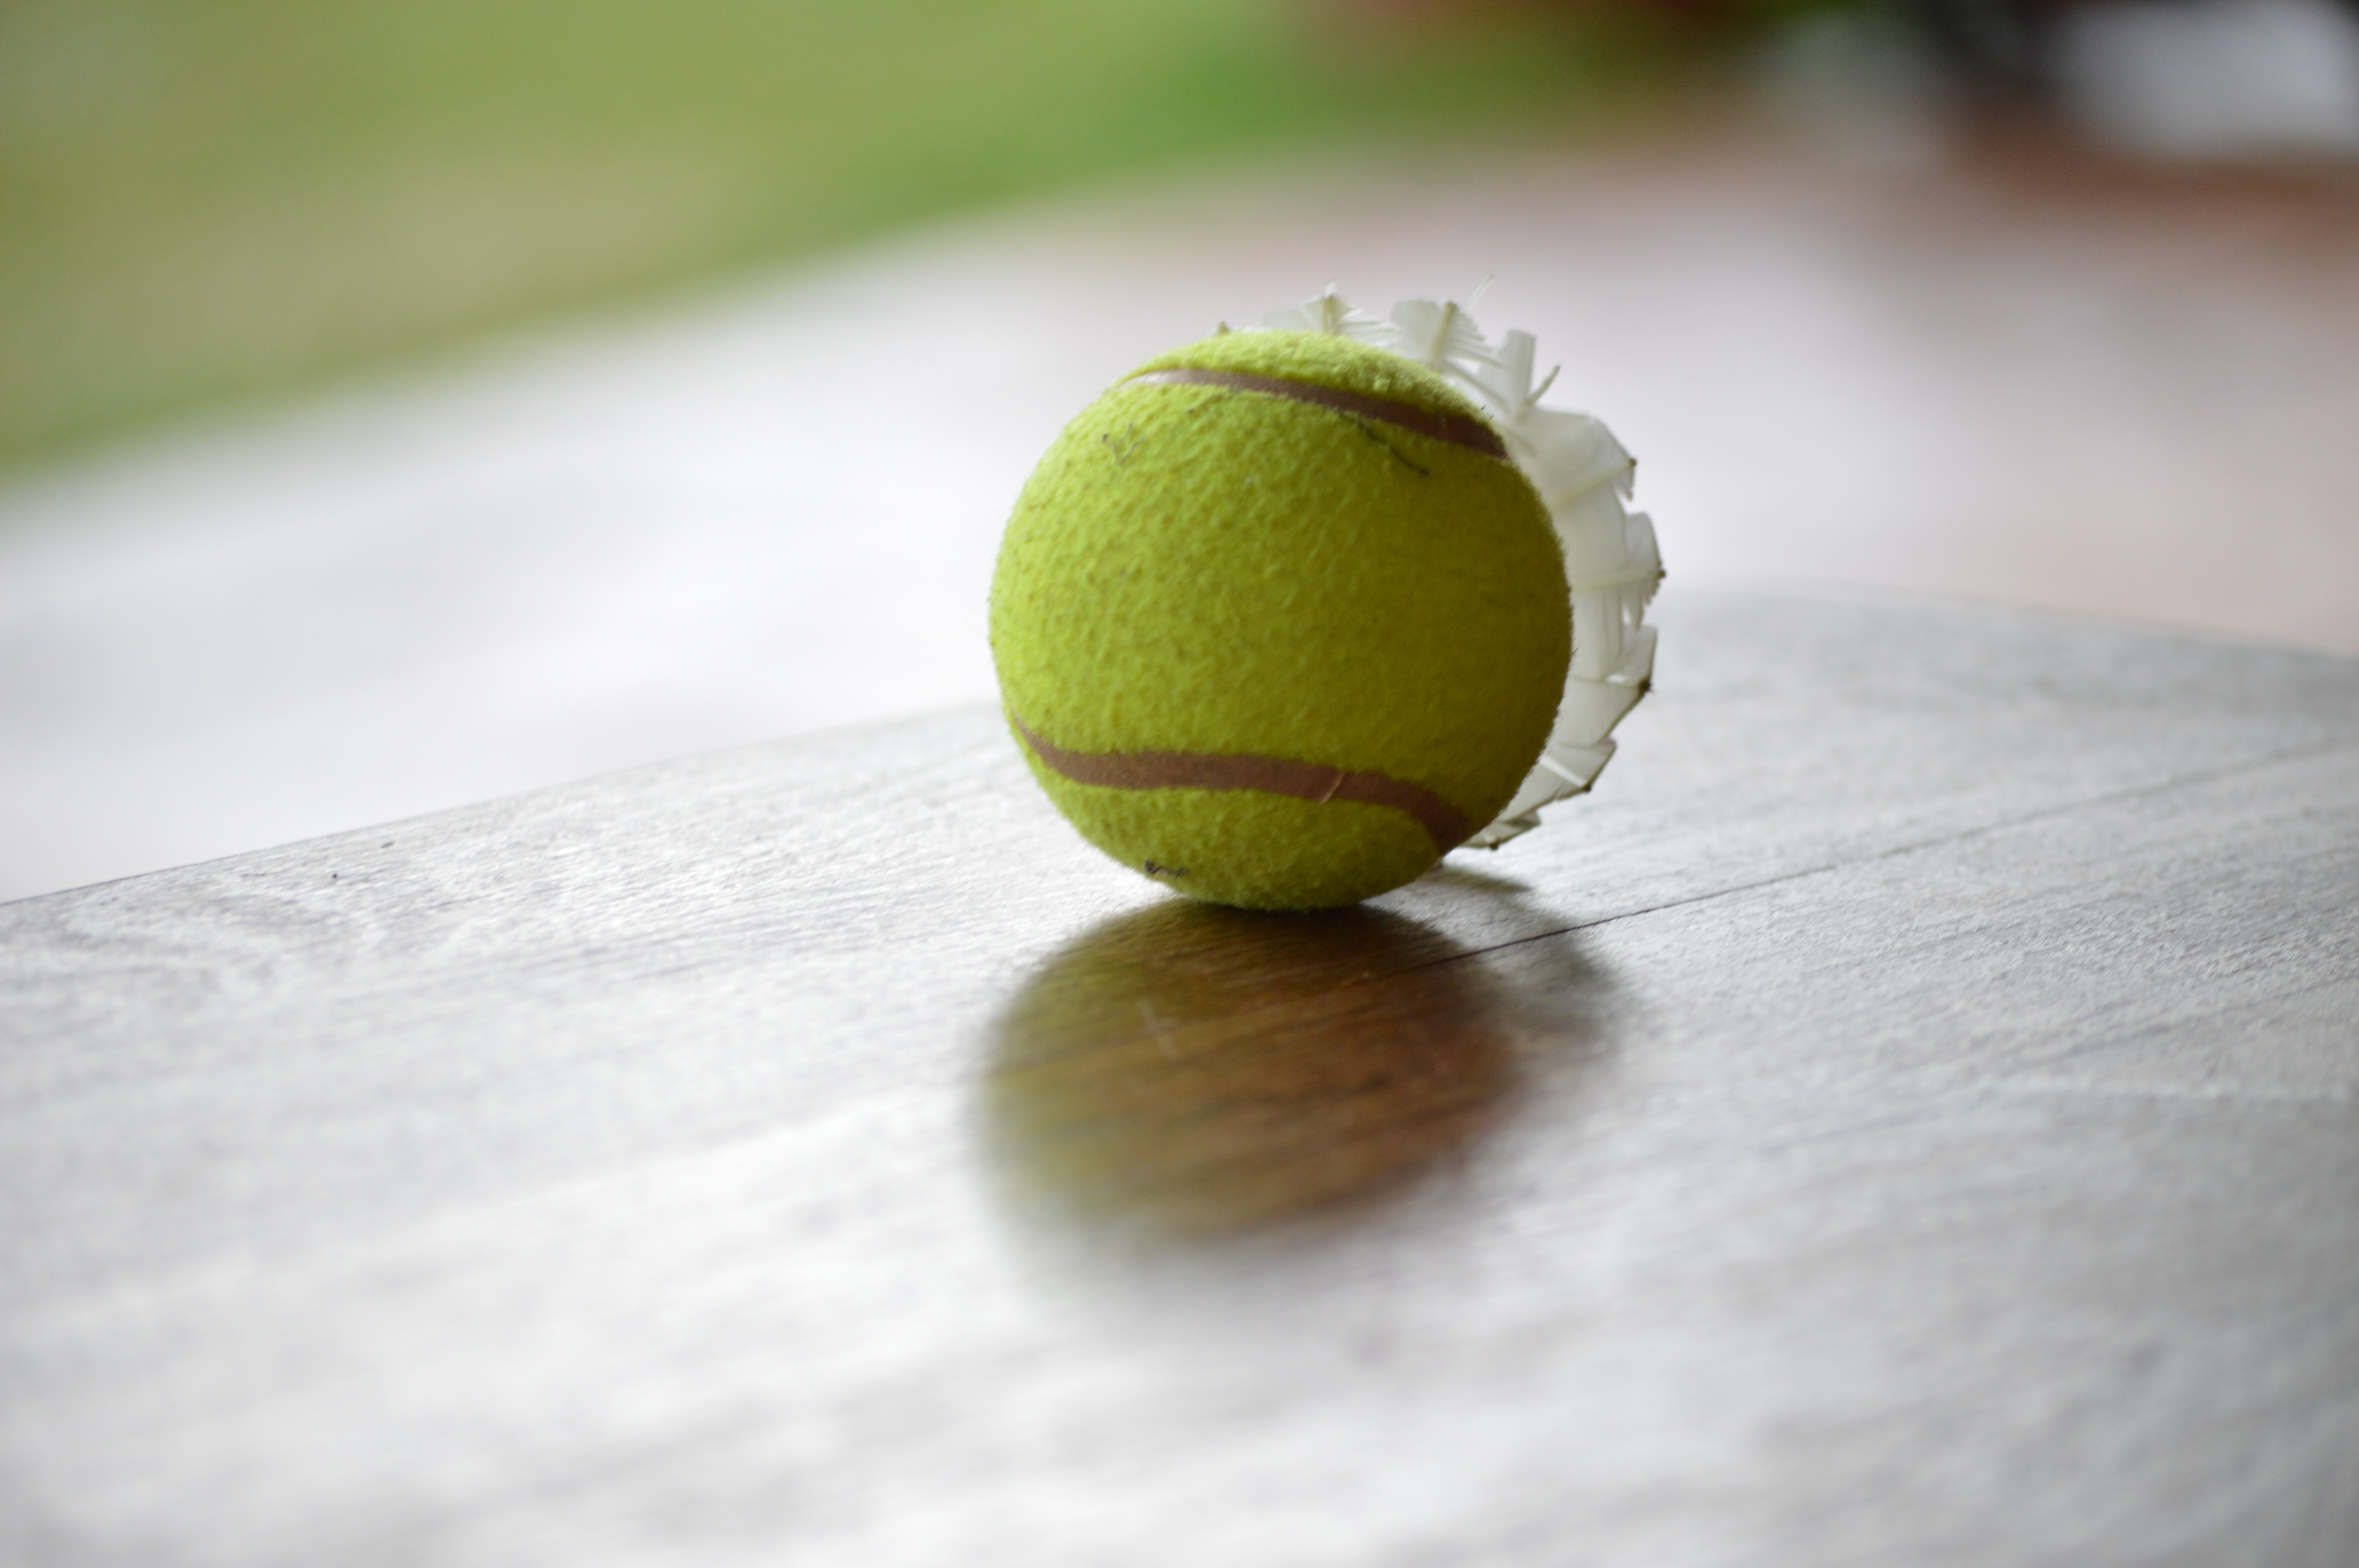
hand, table, plant, wood, white, green, produce, yellow, sports equipment, close up, ball, macro photography, tennis ball